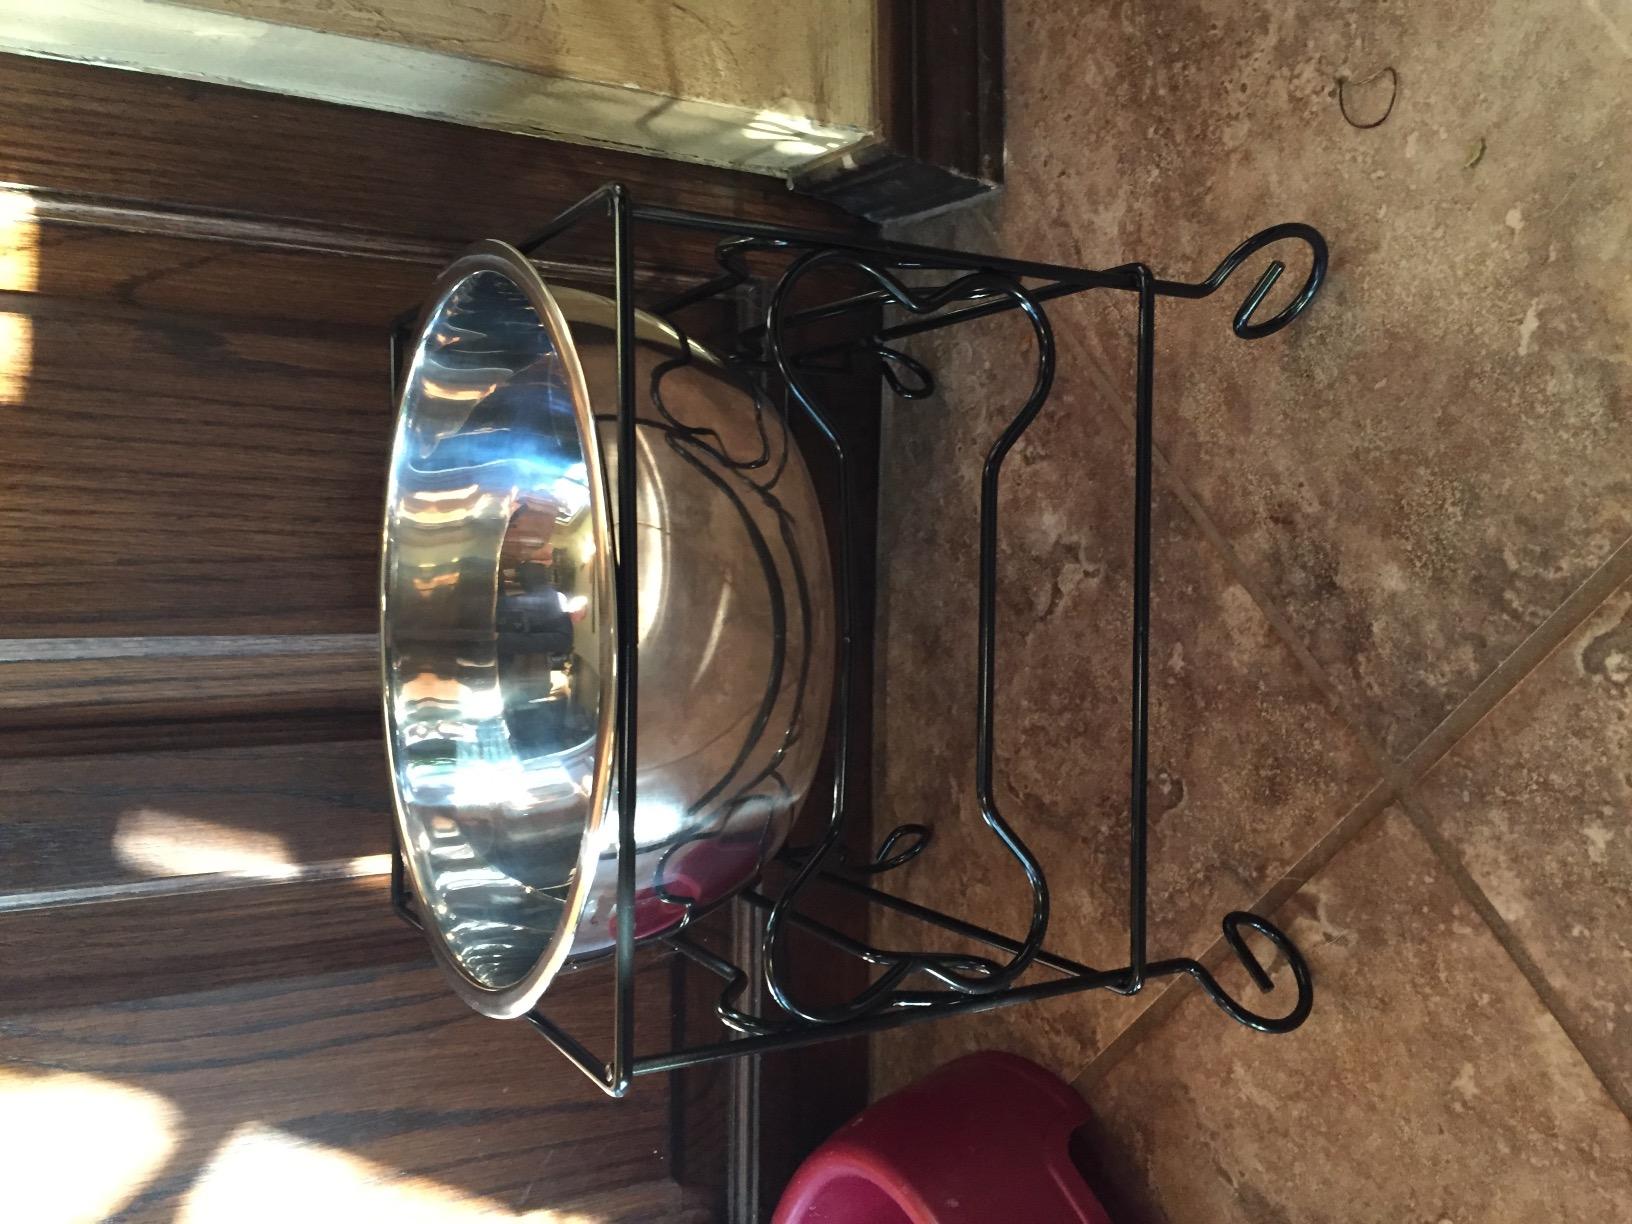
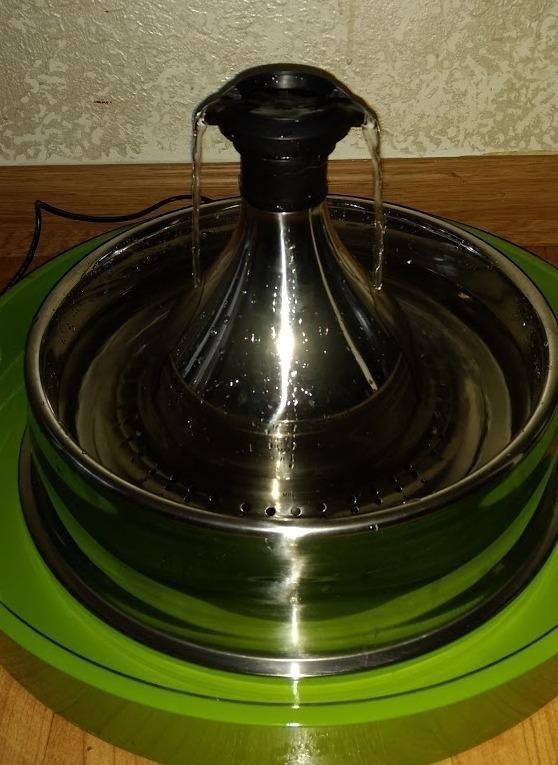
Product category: items_bowl
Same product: no